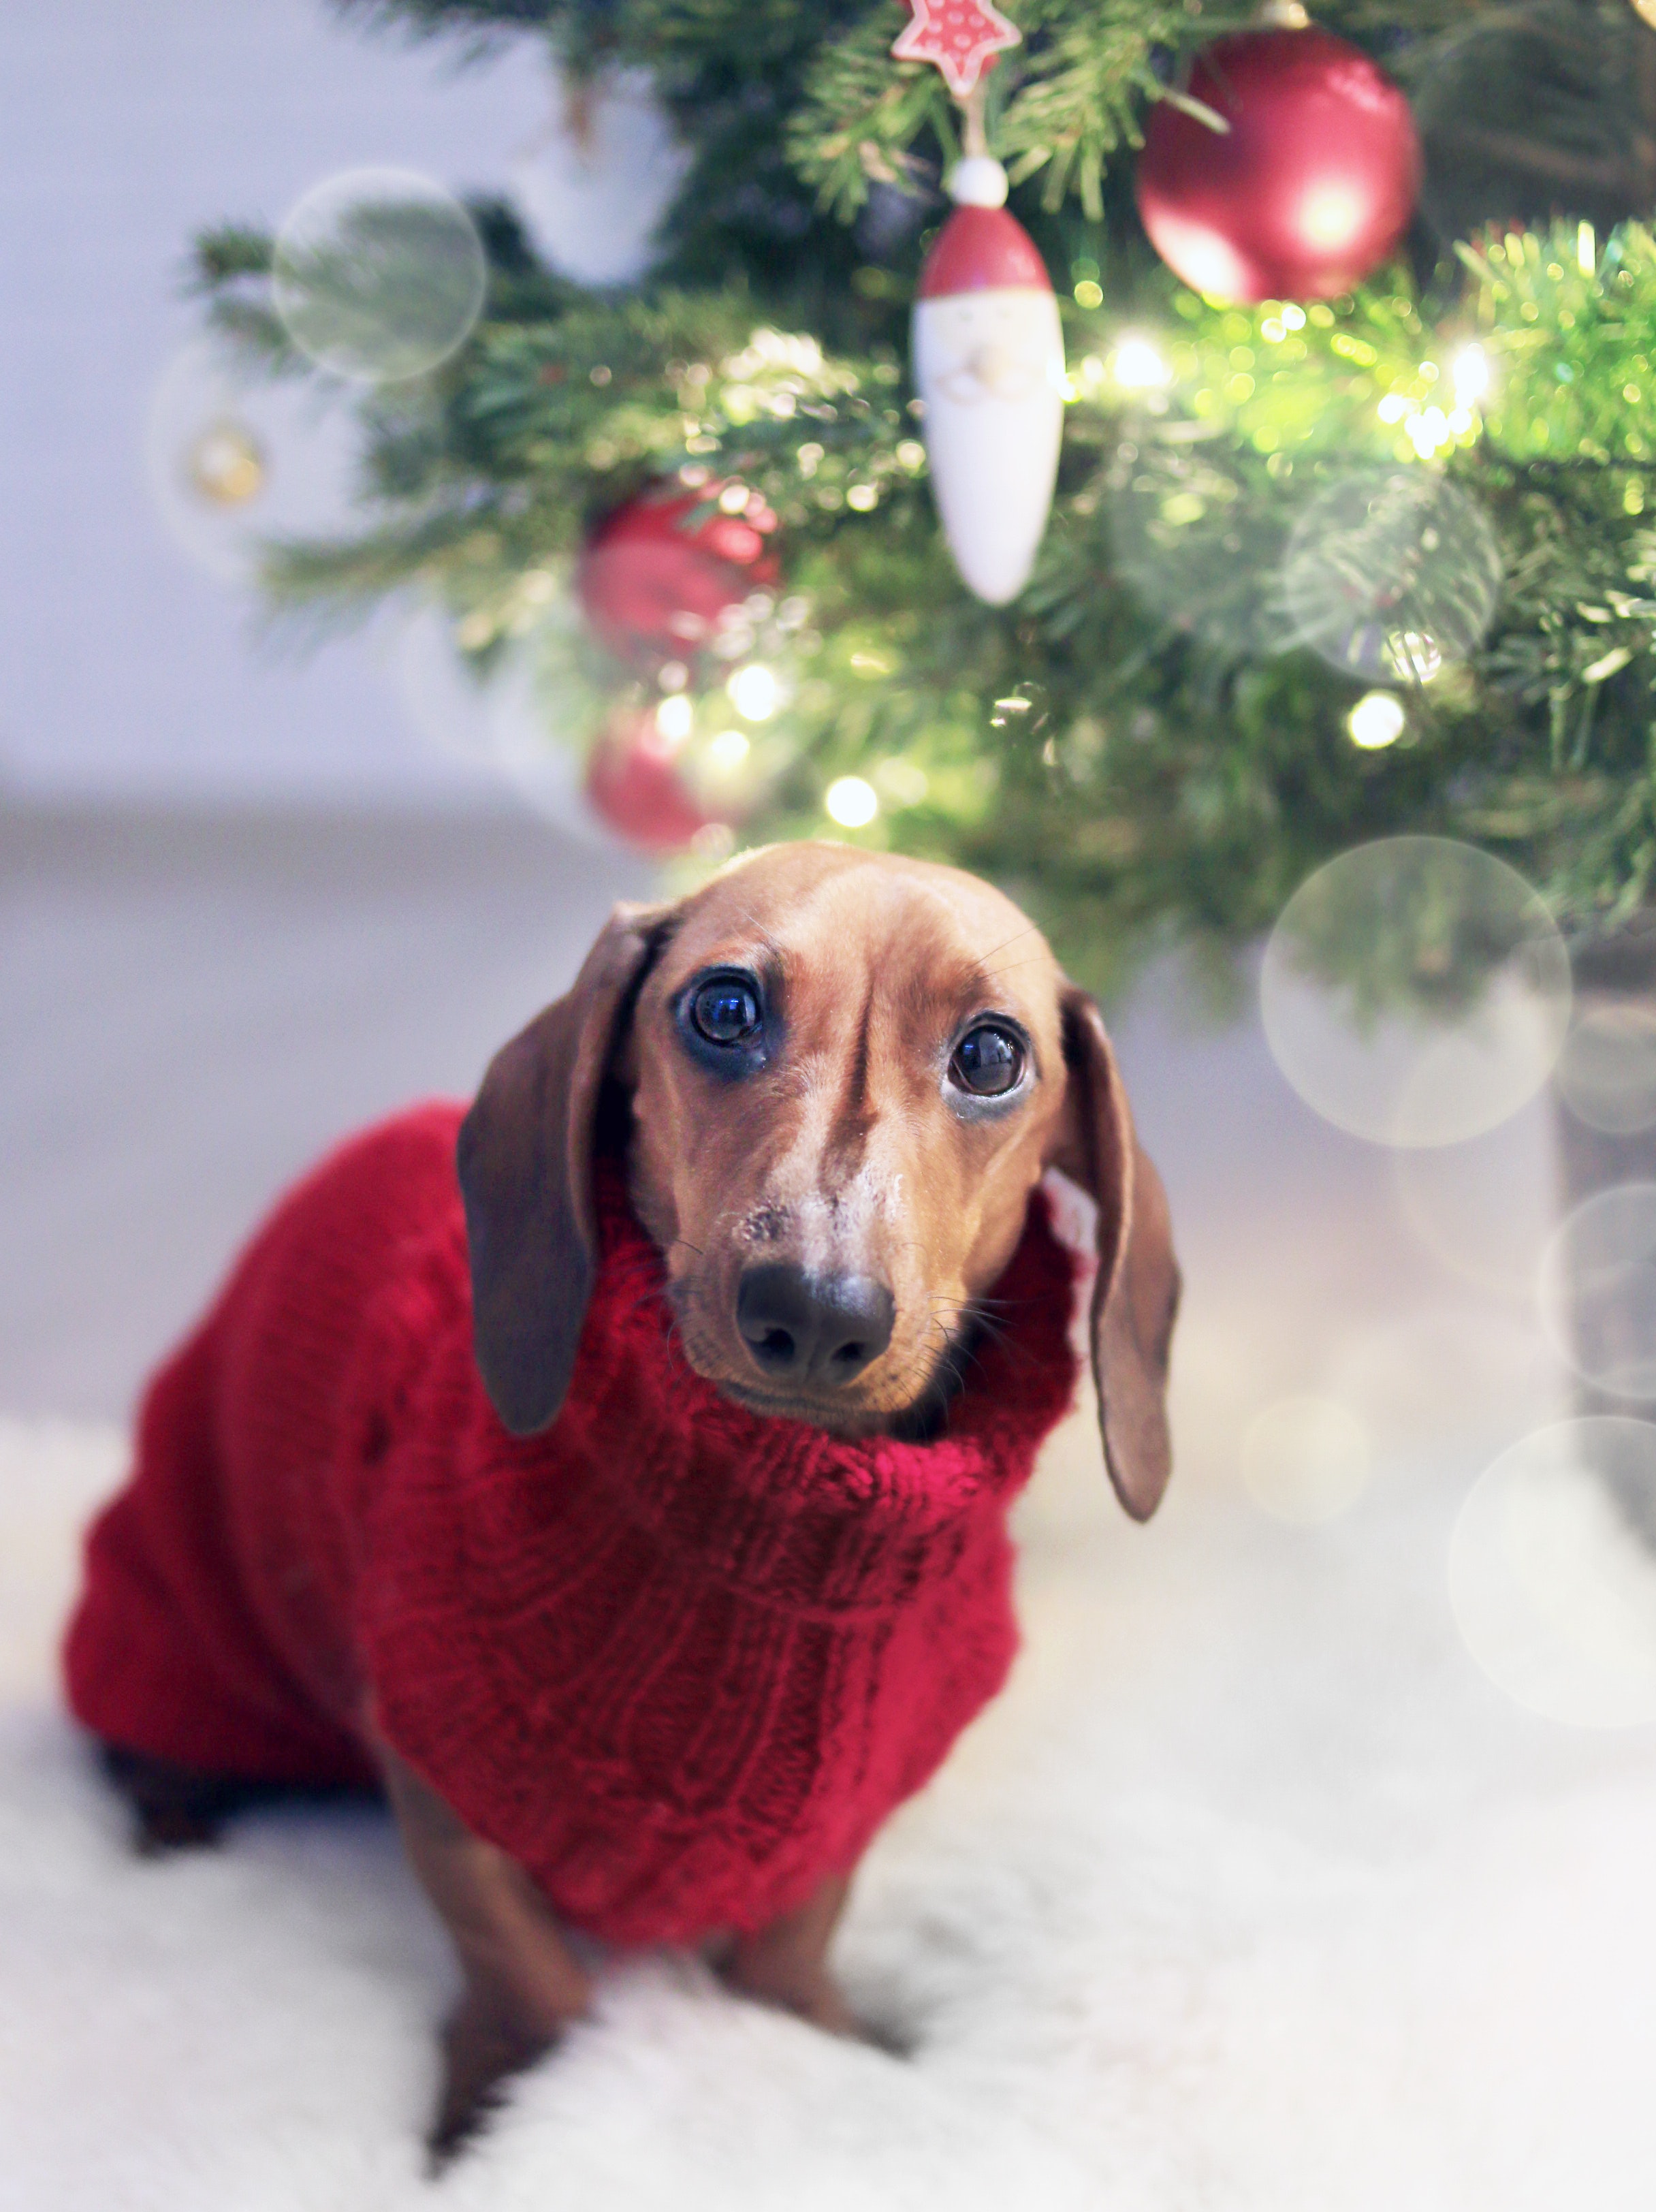
dog, canidae, mammal, dog breed, dachshund, carnivore, snout, companion dog, scent hound, hound, tree, christmas, puppy, christmas decoration, fur, fawn, dog clothes, christmas eve, coonhound